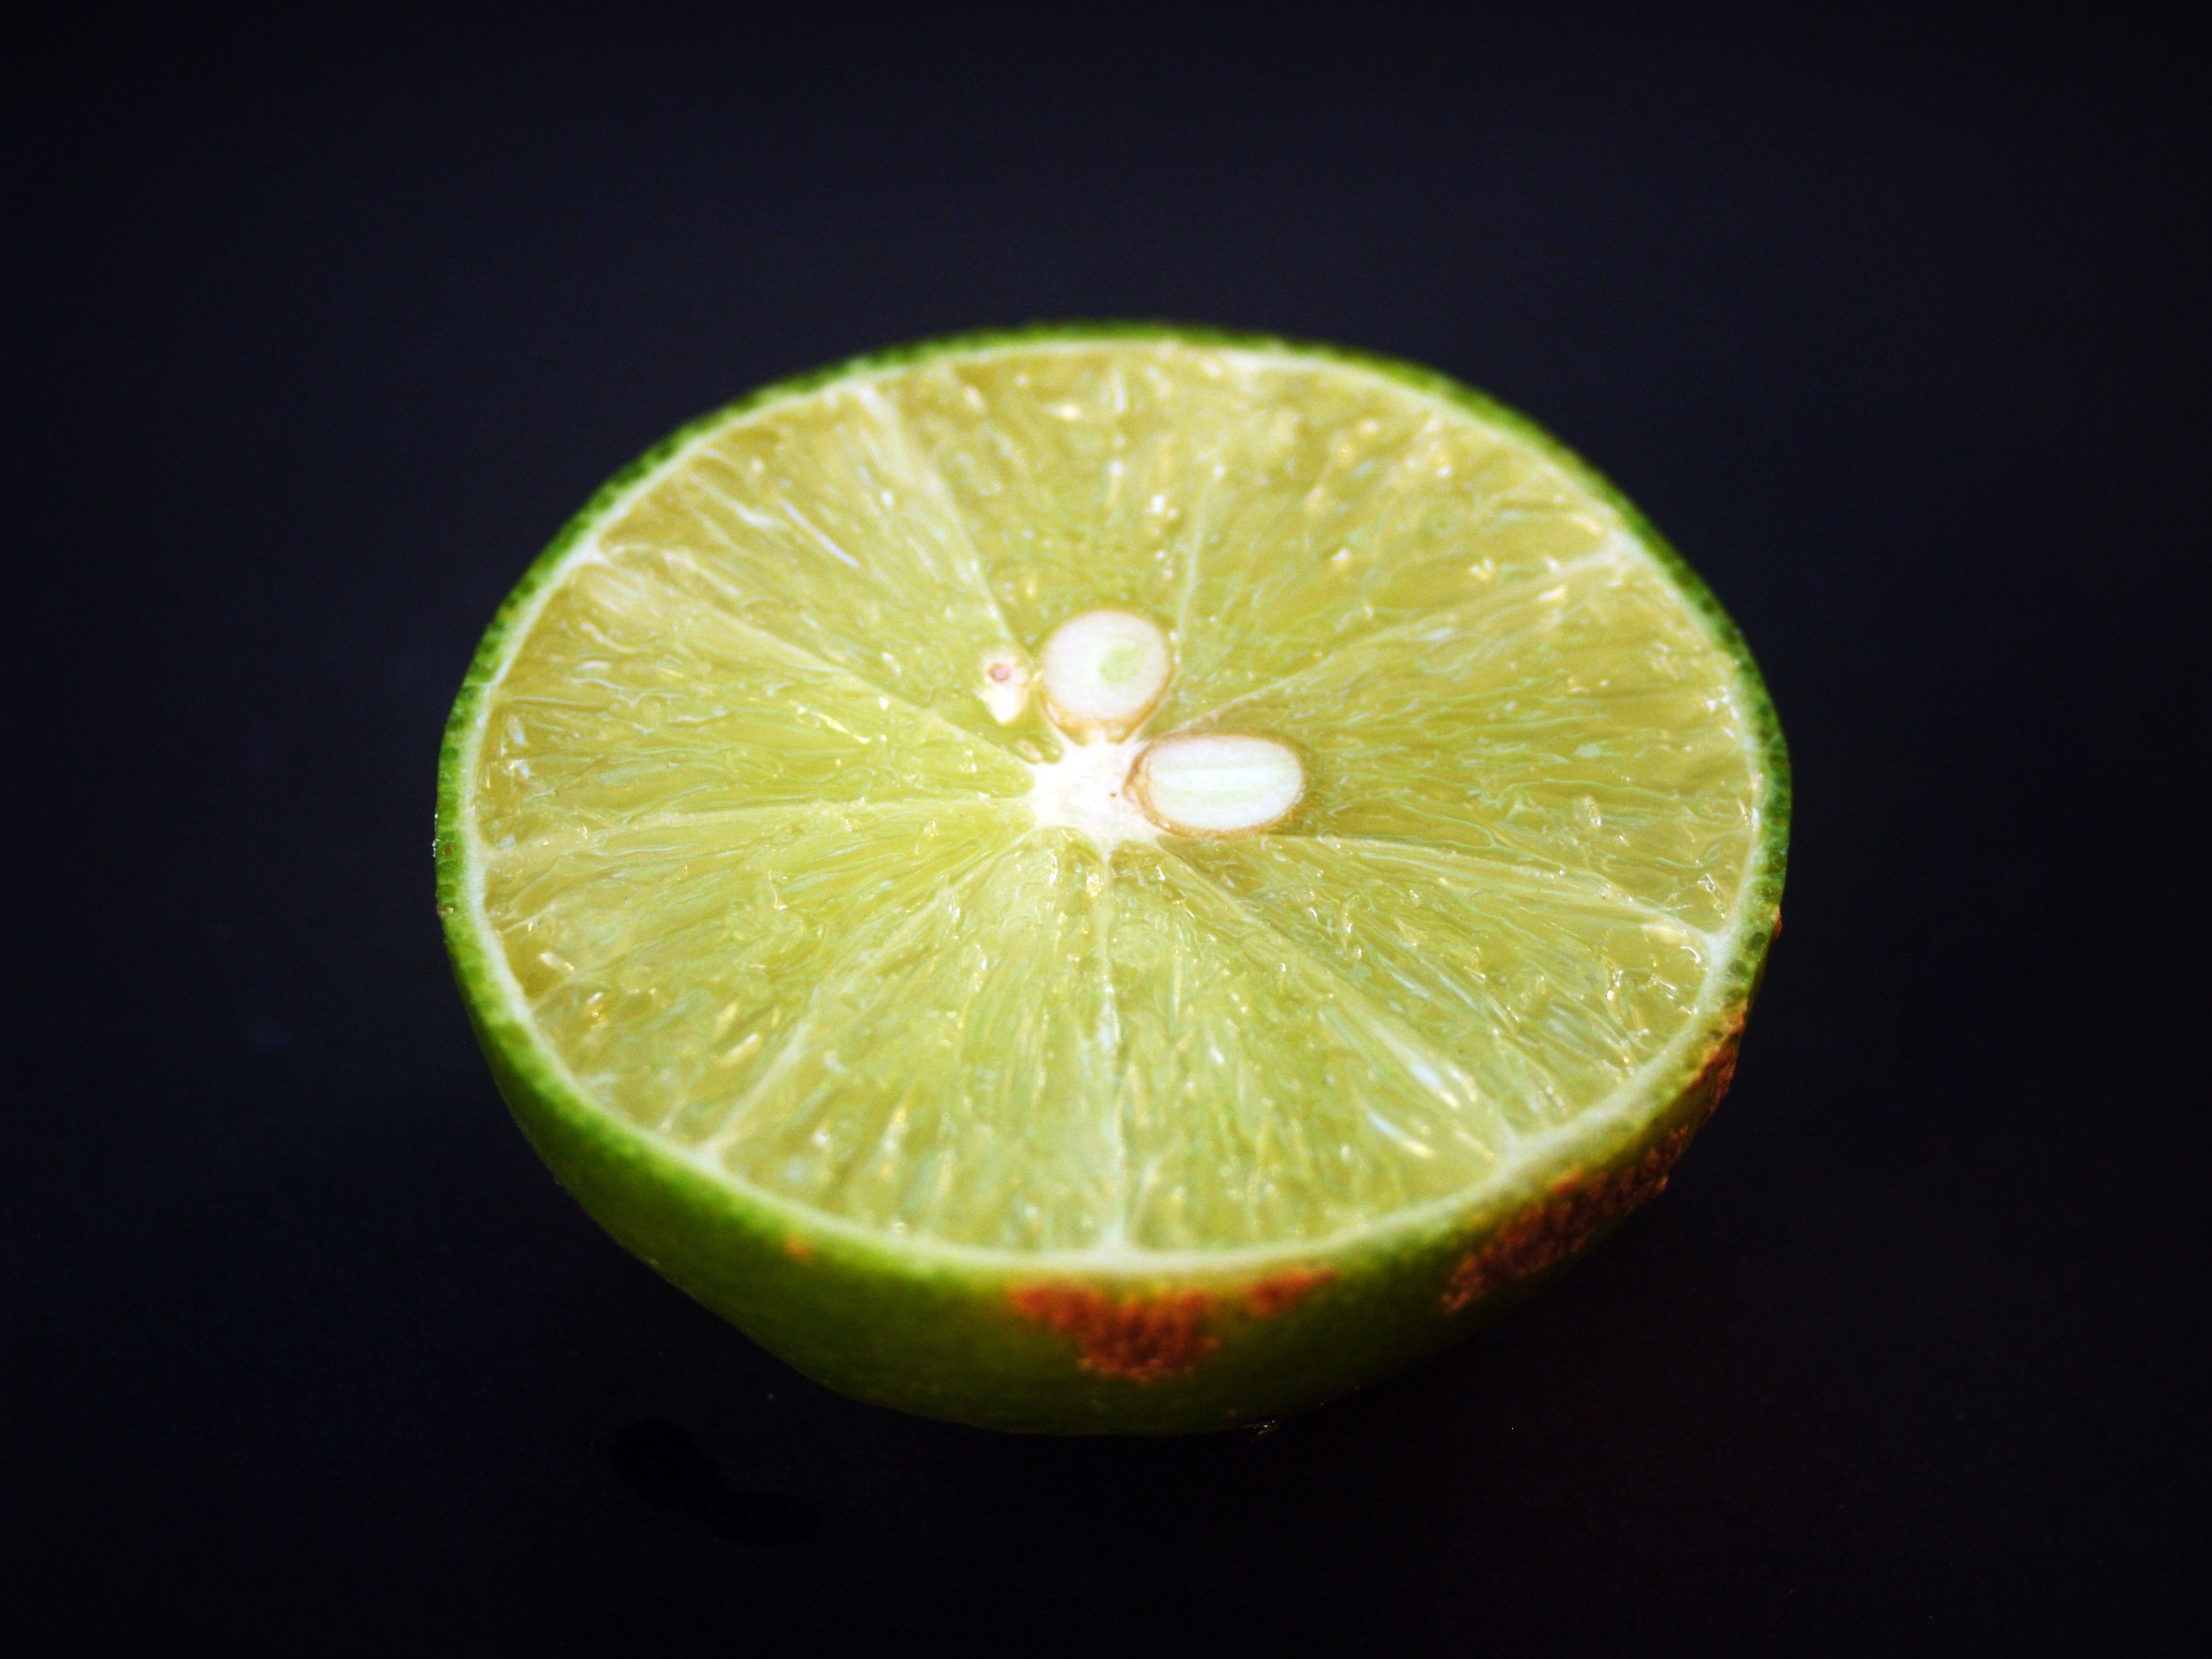
nature, branch, plant, white, fruit, leaf, isolated, ripe, foliage, food, green, produce, tropical, studio, closeup, slice, lemon, cut, lime, full, background, raw, citron, citrus, half, nobody, section, whole, flowering plant, land plant, sweet lemon, key lime, tangelo, lemon lime, persian lime, lemon juice